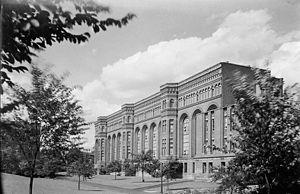
Edmund Murton Walker est un entomologiste canadien reconnu pour la découverte de la famille des Grylloblattidae et du genre Grylloblata chez les Orthoptères et pour son travail remarquable sur l'ordre des Odonates. Sa famille est d'origine britannique, il est né à Windsor en Ontario, au Canada, fils ainé de Sir Byron Edmond Walker. En 1943, il se maria avec Norma Ford, l'une de ses anciennes étudiantes. Il mourut le 14 février 1969 à Toronto.